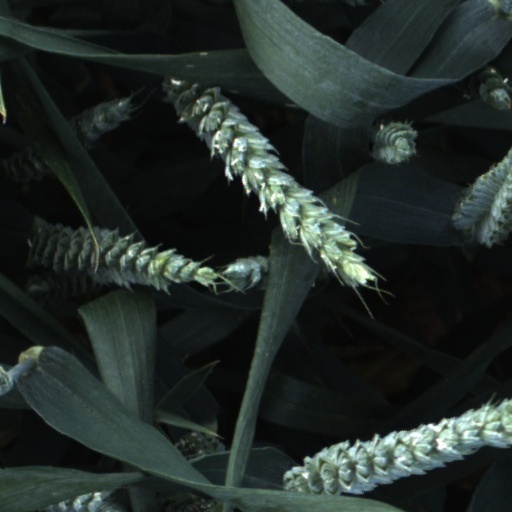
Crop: wheat